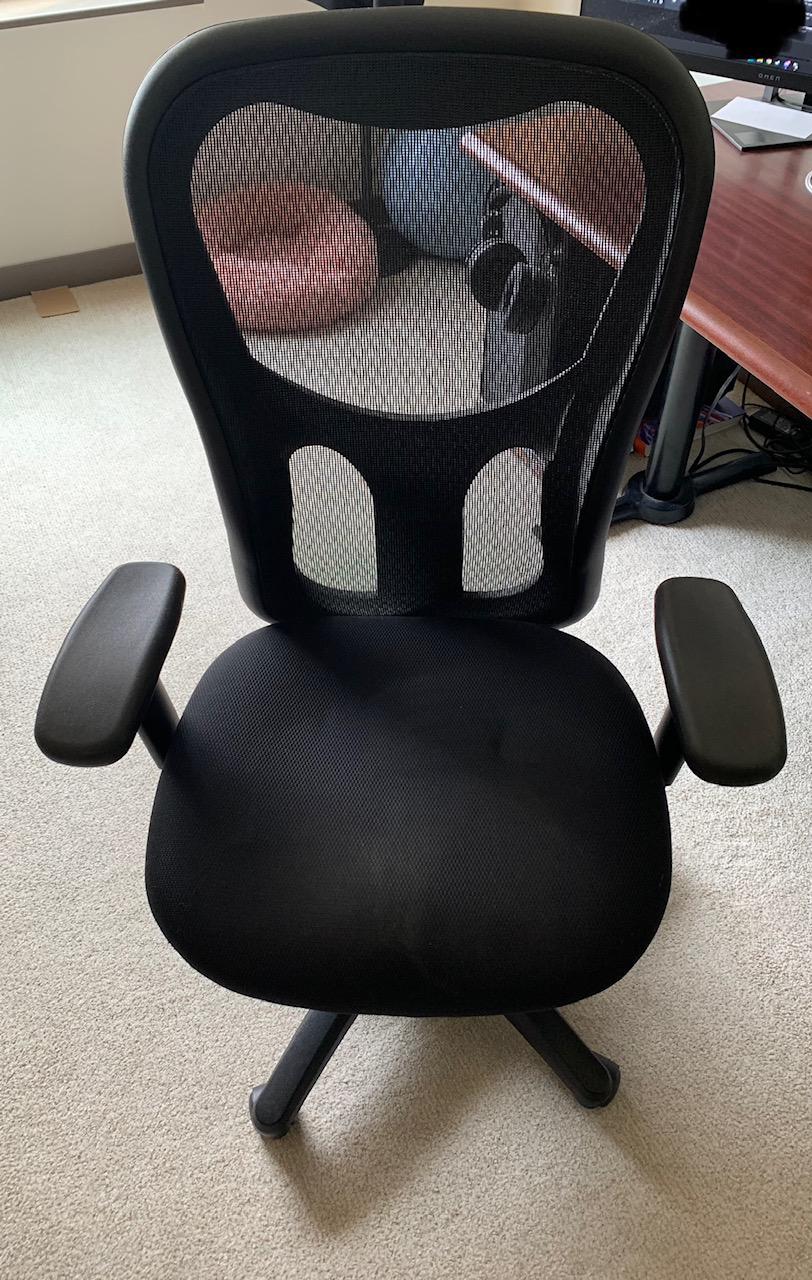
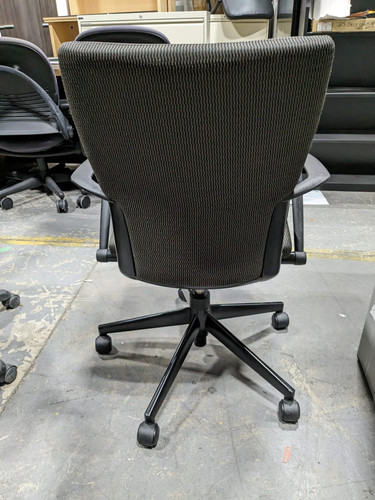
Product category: items_chair
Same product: no